Raqqa campaign (2016–2017) order of battle

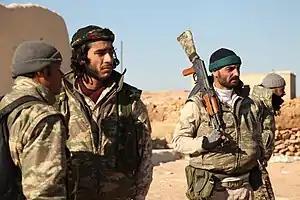
Kurdish YPG fighters during the offensive on 24 December 2016.

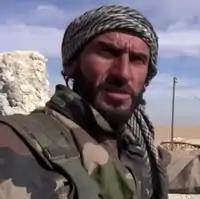
Abu Yazan, commander of the Tell Abyad Revolutionaries Brigade, a SDF member group.

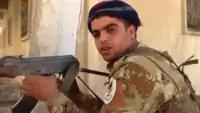
A Kurdish Front fighter during the Battle of Raqqa in June 2017.

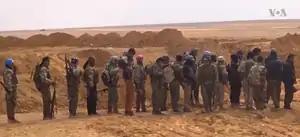
Deir Ezzor Military Council fighters during the offensive.

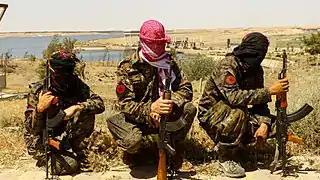
IRPGF fighters during the campaign.

Sinjar Resistance Units Êzîdxan Women's Units,